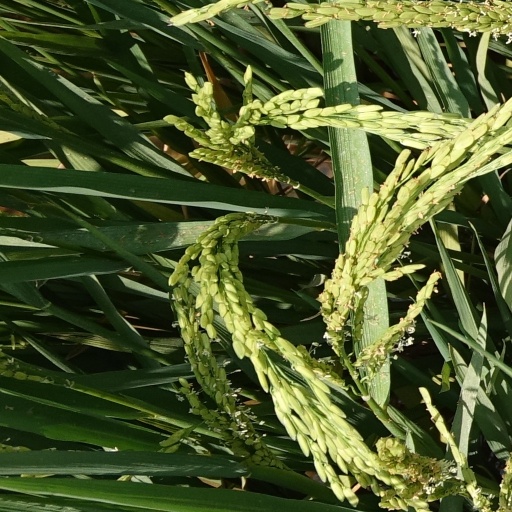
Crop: rice